Georg Ludwig Kobelt

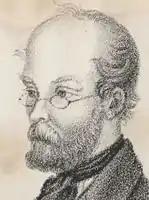
Georg Ludwig Kobelt

Georg Ludwig Kobelt (March 12, 1804 in Kehl – May 18, 1857) was a German anatomist. He studied medicine at the University of Heidelberg, where he was a student of Friedrich Tiedemann (1781–1861). He received his medical doctorate in 1833, later working as a prosector at Heidelberg. From 1841, he was a prosector at the University of Freiburg, subsequently becoming an associate professor (1844), followed by a full professorship in anatomy a few years later (1847).